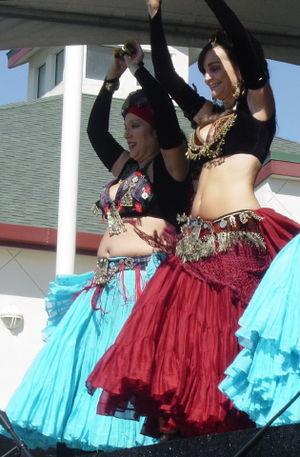
La danse tribale, aussi appelée danse tribale américaine, danse orientale tribale ou ATS, est un style moderne de danse orientale créé en Californie. Si ses racines remontent aux années 1960 et 1970 avec Jamila Salimpour et Masha Archer, ce style s'est structuré et développé dans les années 1990 grâce à Carolena Nericcio-Bohlman. Sa principale caractéristique est d'être une danse de groupe semi-improvisée ; le vocabulaire de mouvements, le costume et la musique puisent dans différentes sources : Afrique du Nord et Moyen-Orient principalement, mais également Inde, Asie centrale, Europe de l'Est, Espagne...